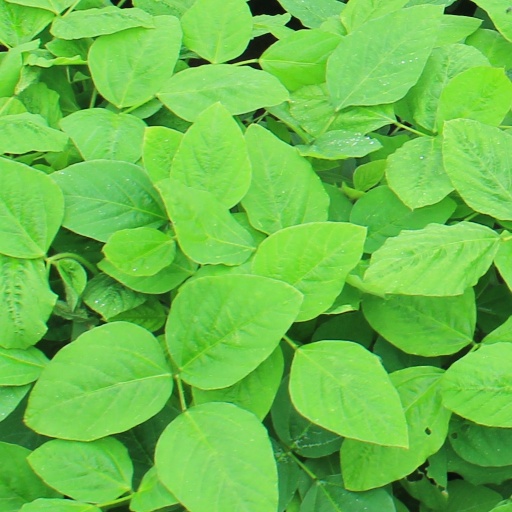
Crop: soybean